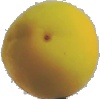
Label: Peach 2